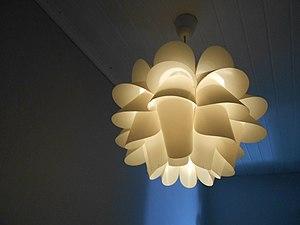
La lampe est un objet destiné à produire de la lumière, généralement polychromatique.